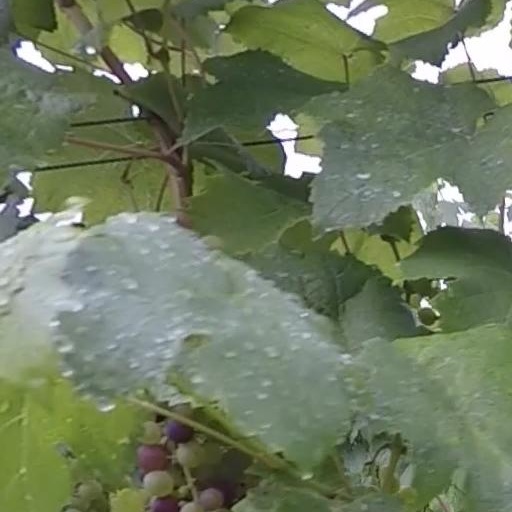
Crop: grape